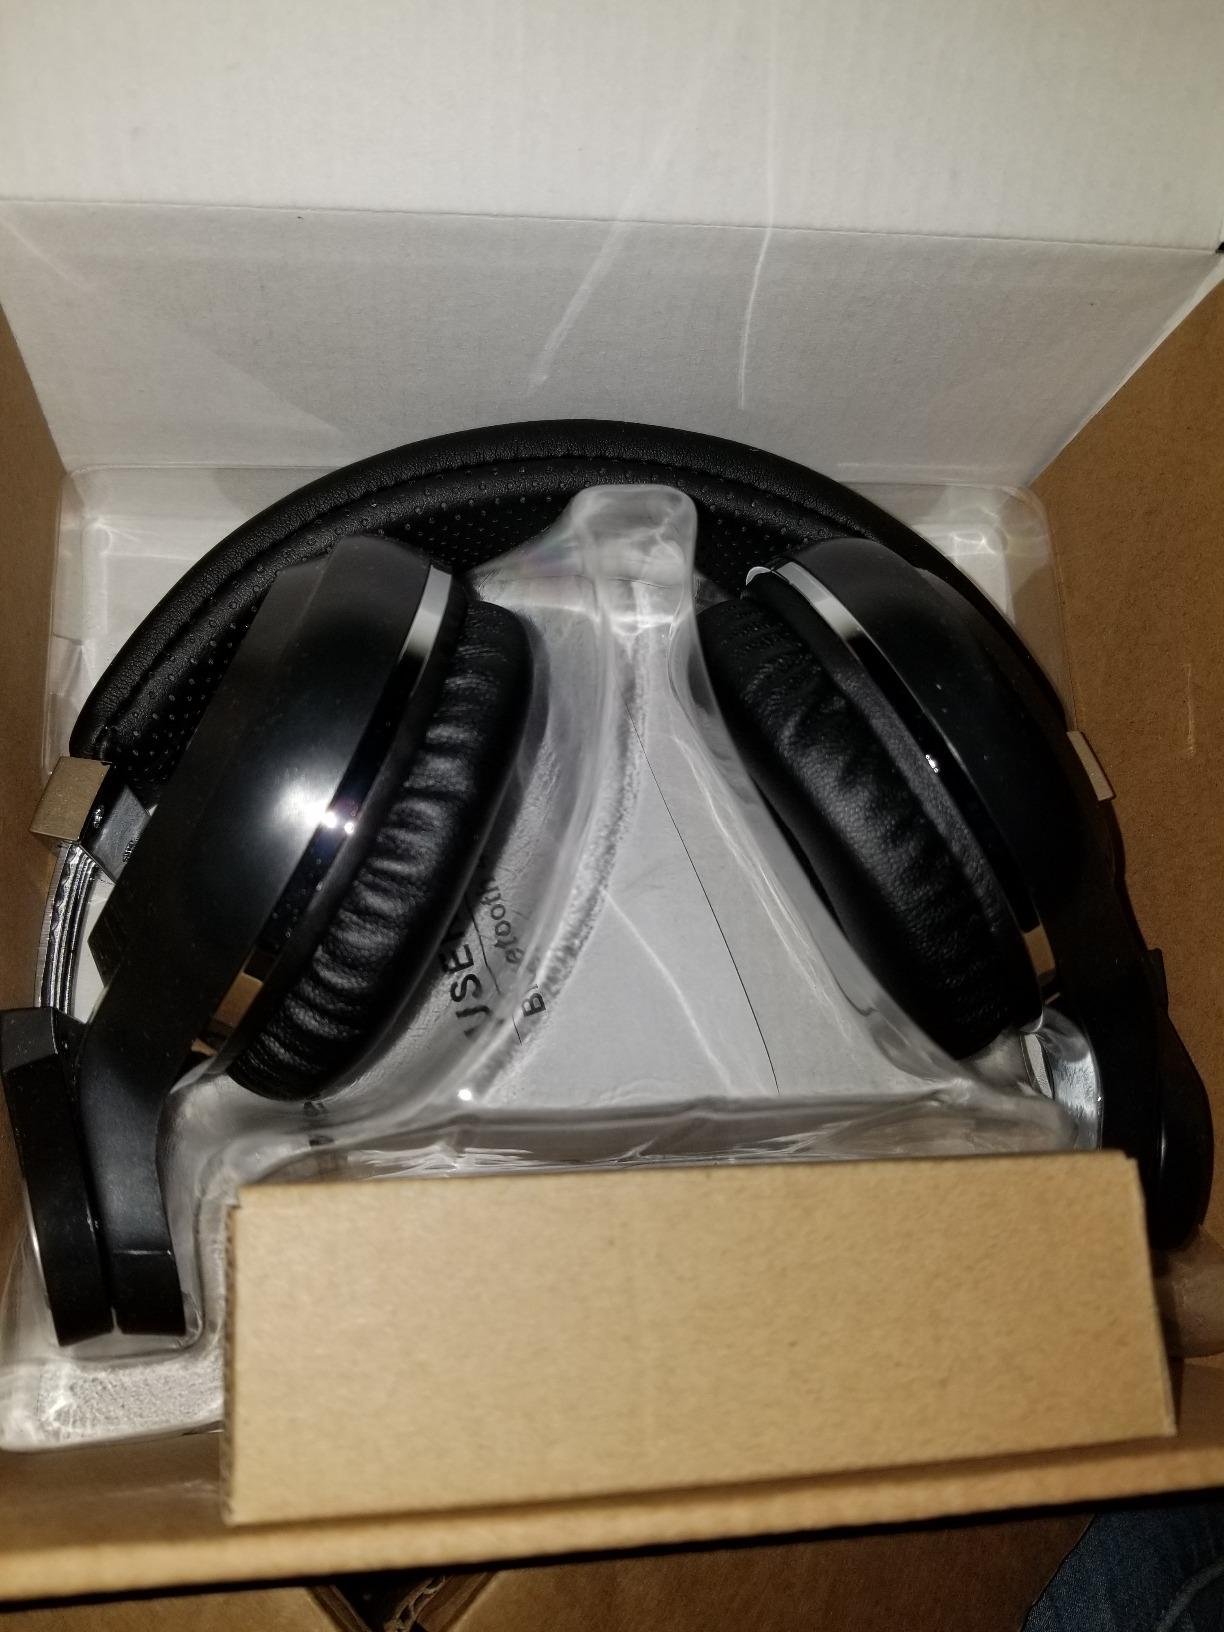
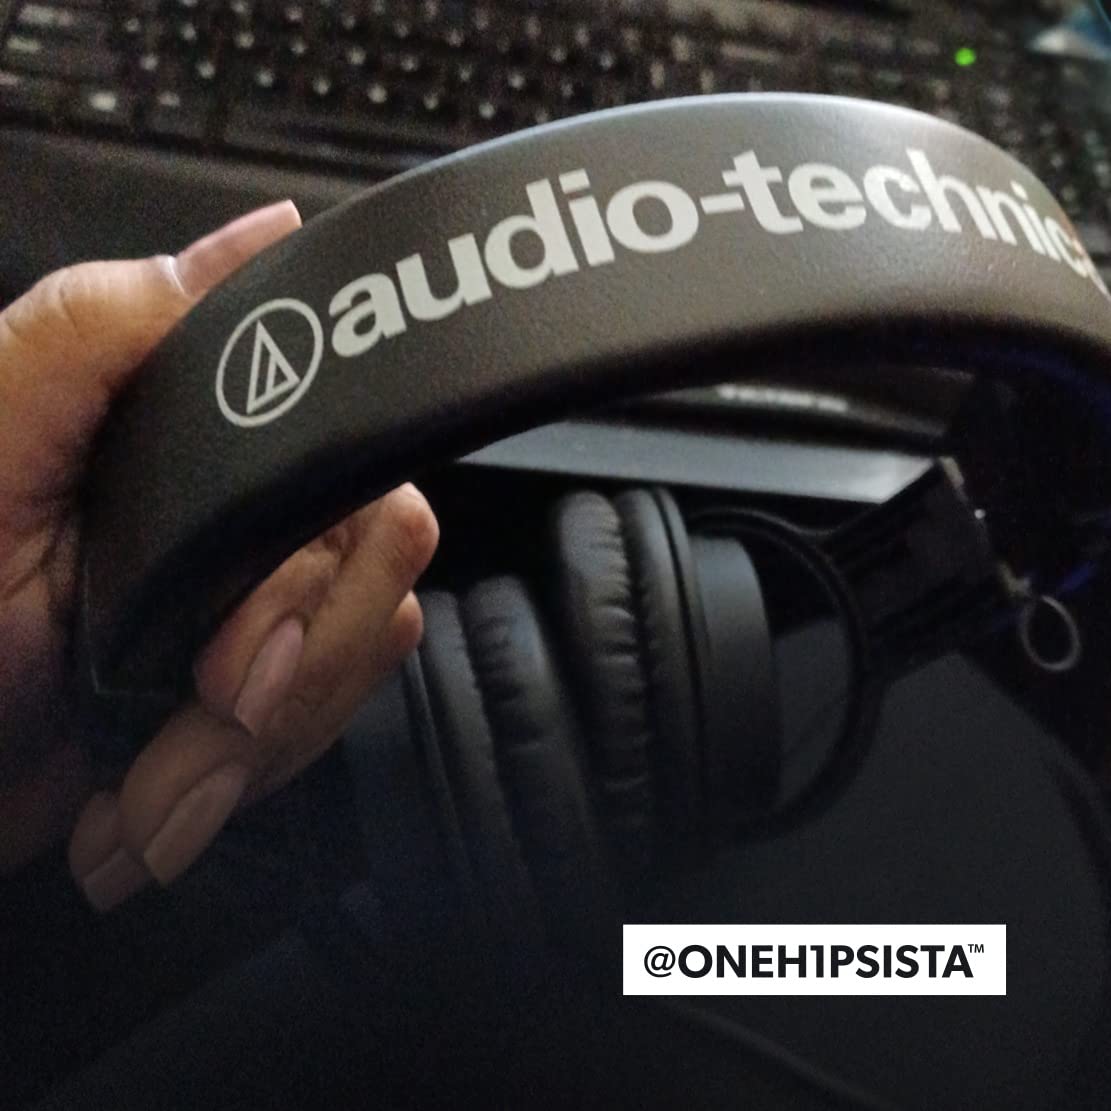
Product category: headphones
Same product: no